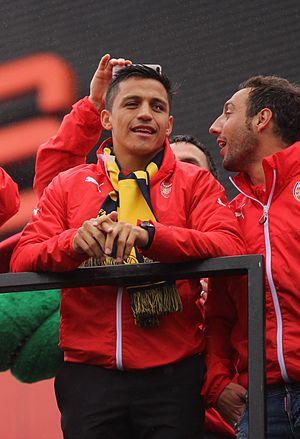
Alexis Alejandro Sánchez Sánchez, également connu comme Alexis, né le 19 décembre 1988 à Tocopilla, est un footballeur chilien qui joue aux postes d'attaquant, à l'Inter Milan.